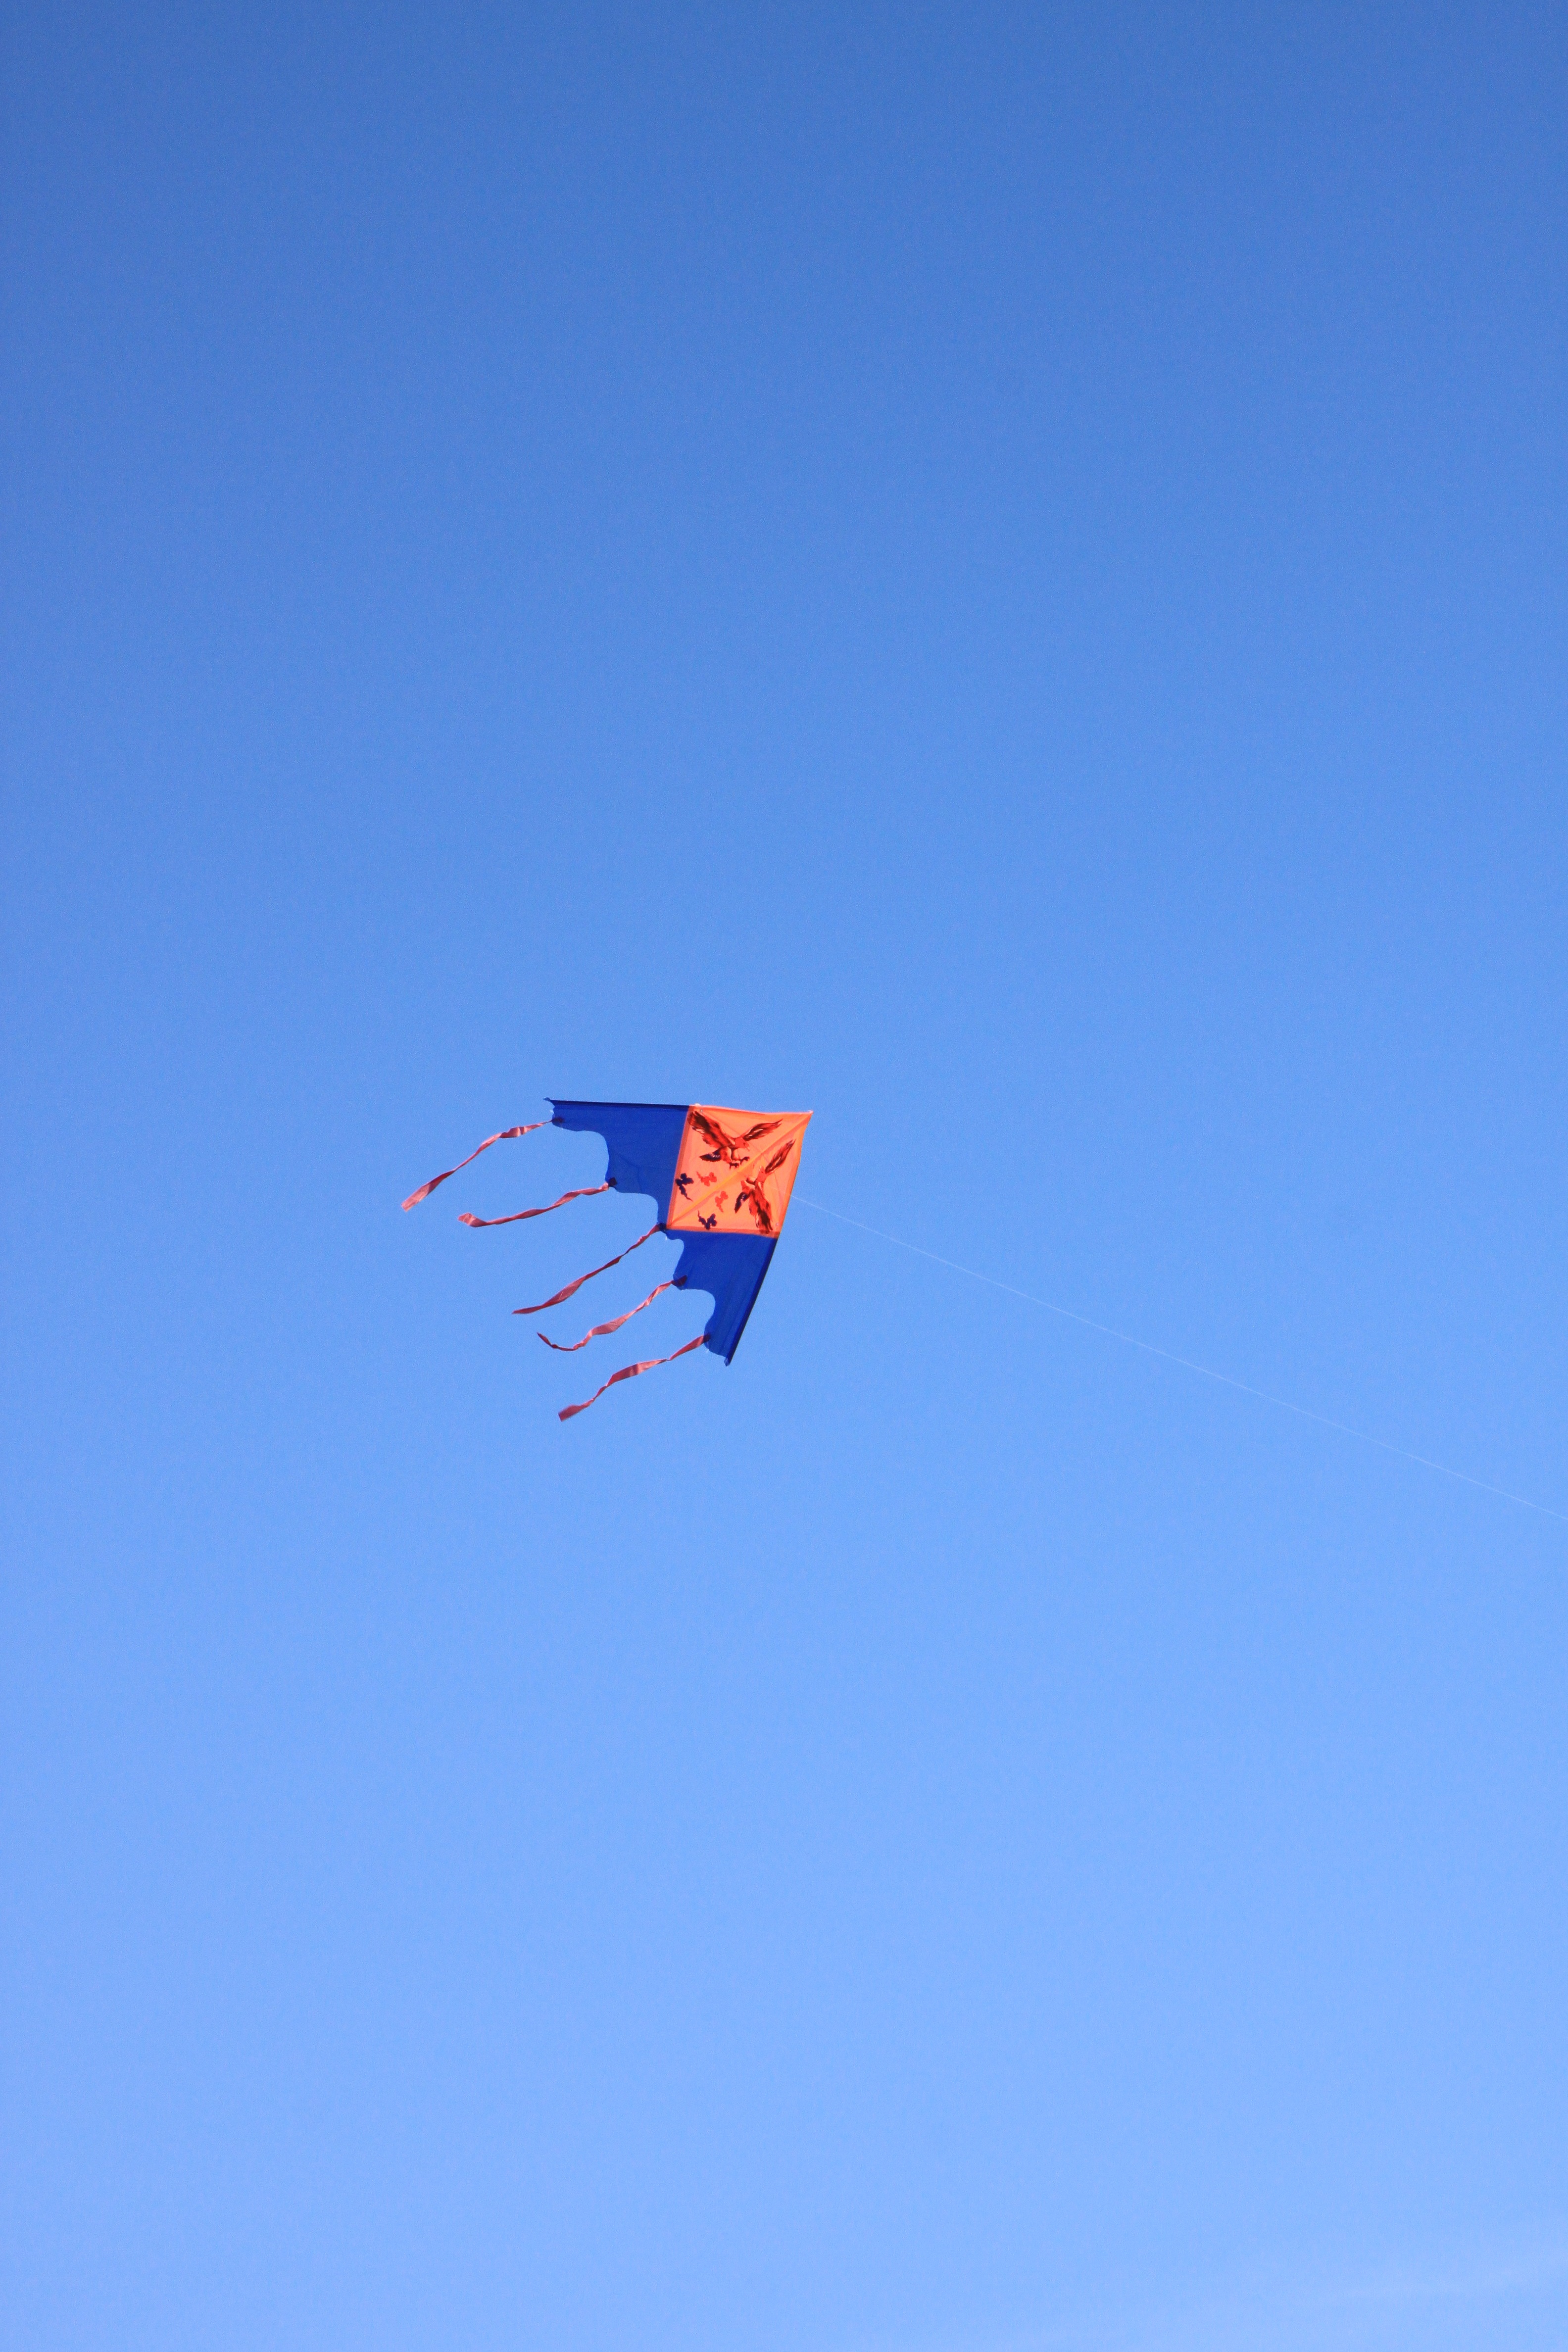
sea, nature, wing, sky, flying, summer, kite, flight, blue, extreme sport, toy, parachute, sports, parachuting, atmosphere of earth, windsports, kite sports, sport kite